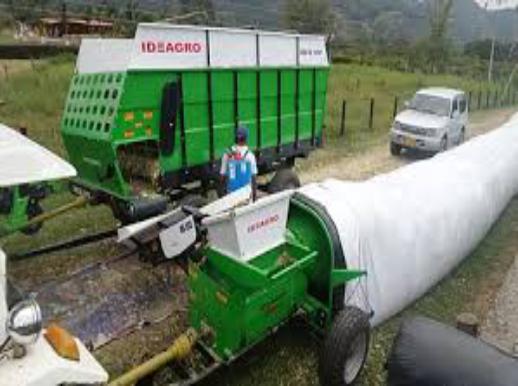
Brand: ideagro
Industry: Transportation